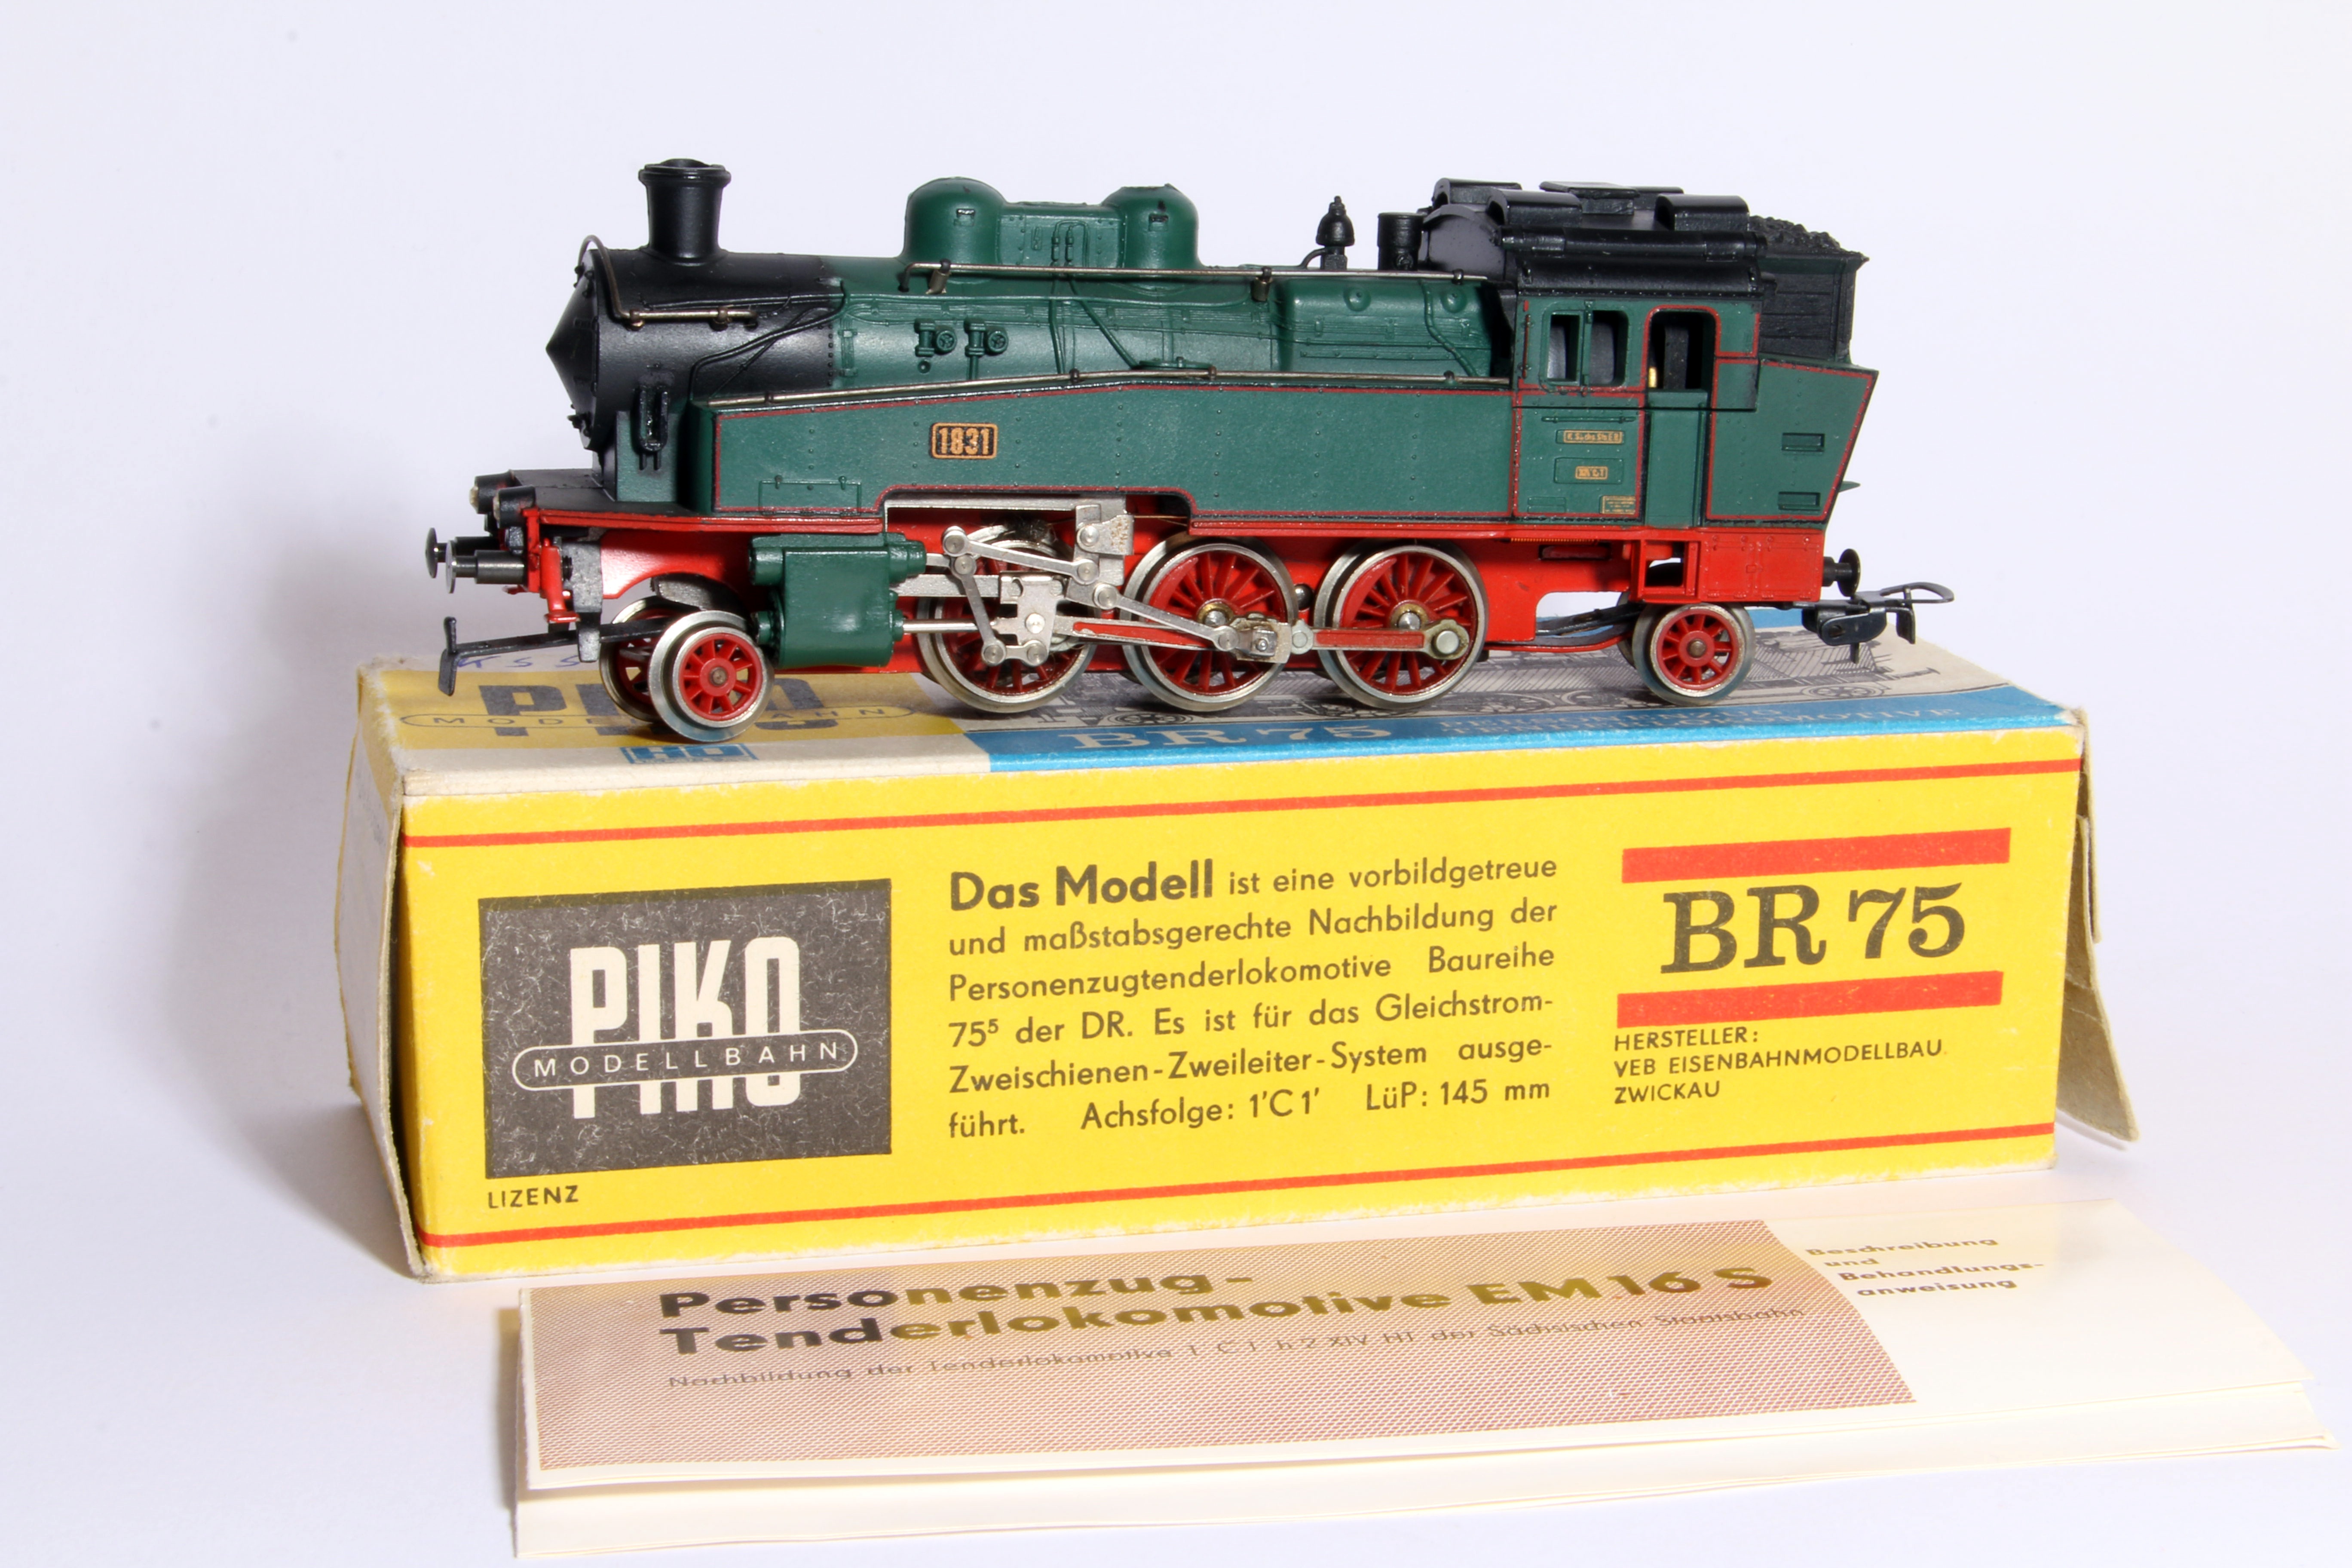
model, vehicle, toy, product, locomotive, loco, ddr, steam locomotive, model car, construction equipment, model railway, piko, scale model